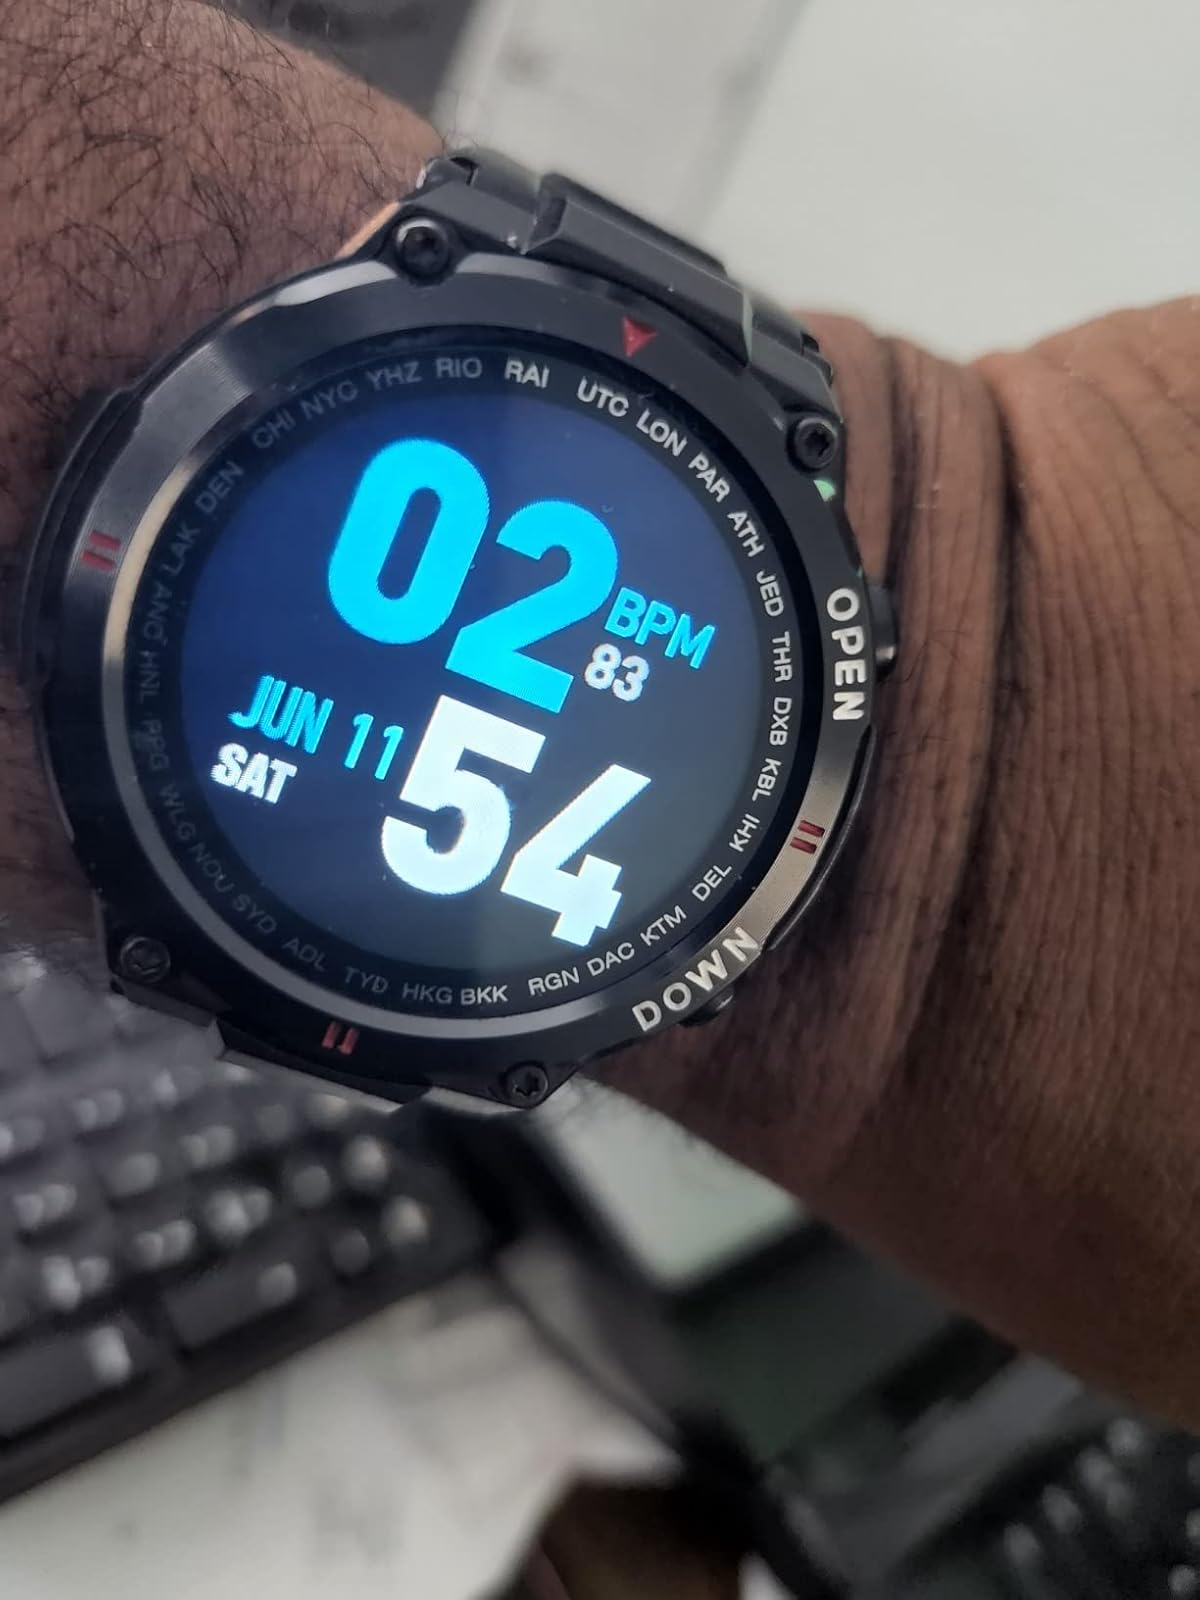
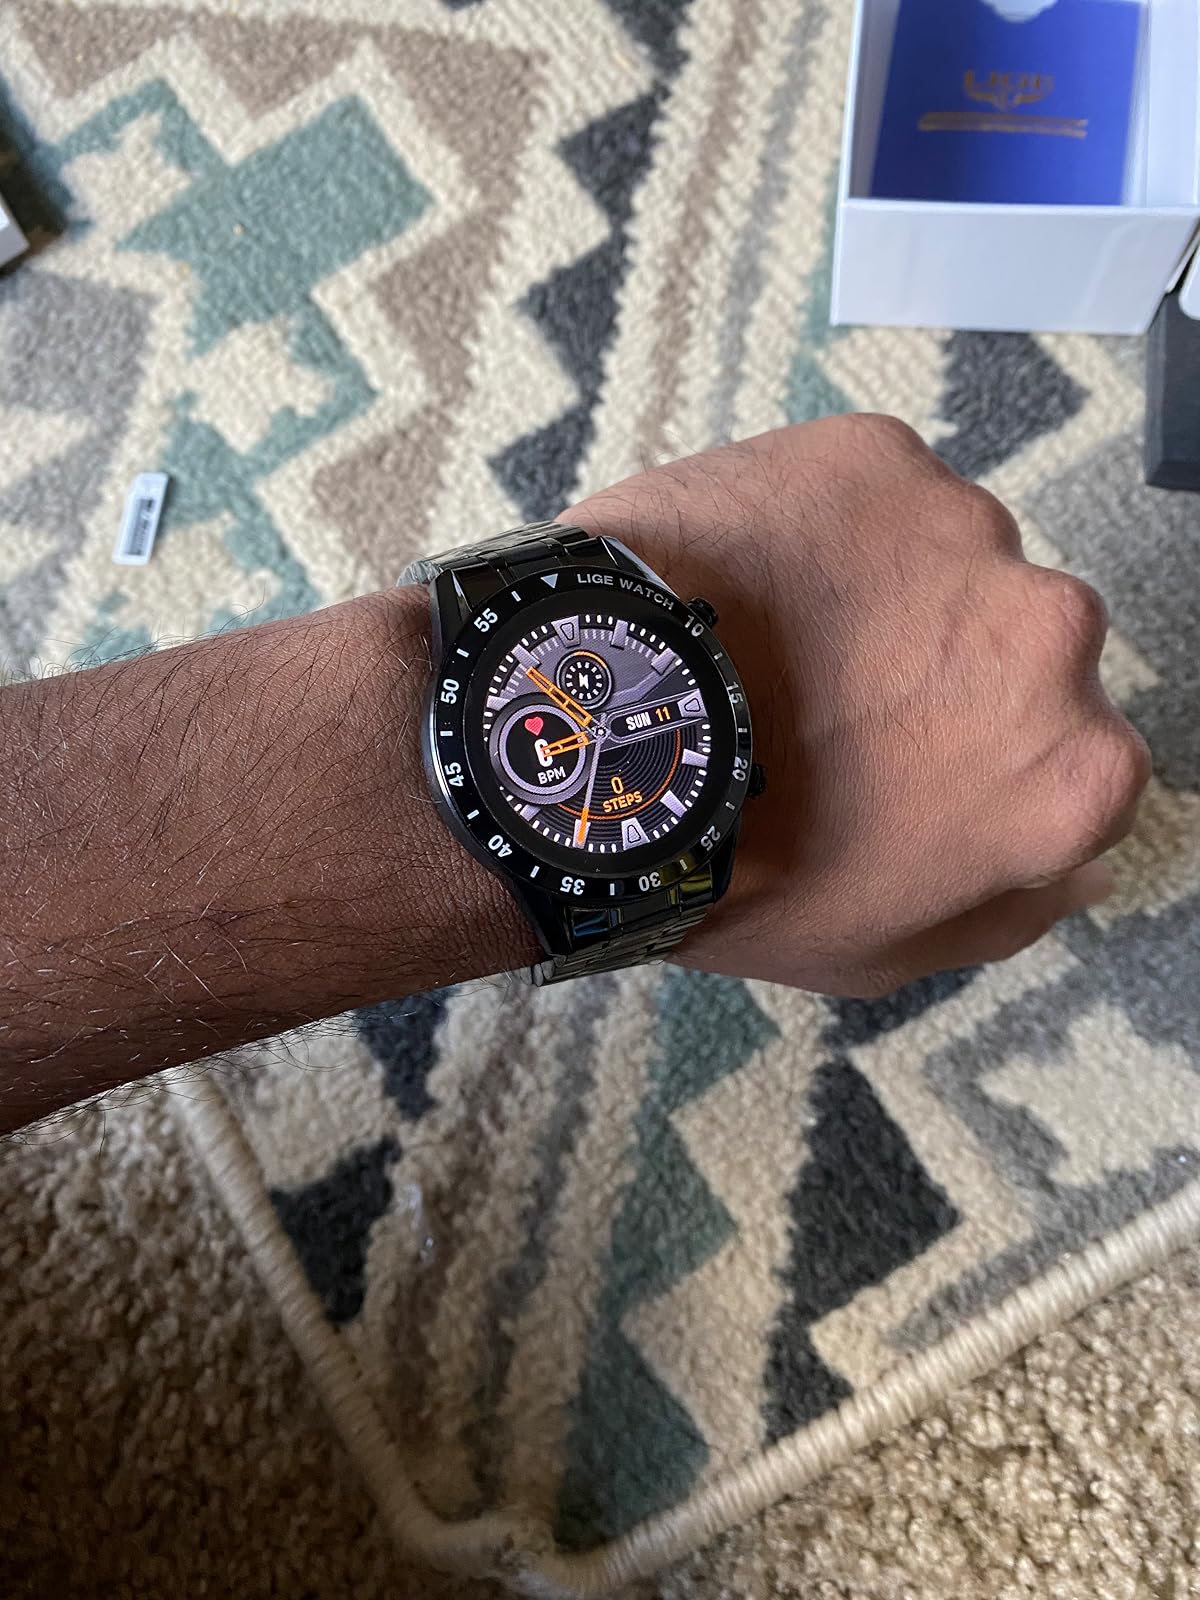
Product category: smartwatch
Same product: no